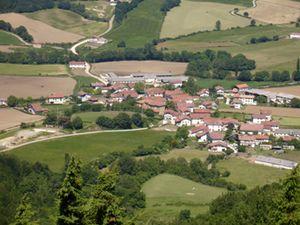
Iraizotz en basque ou Iraizoz en espagnol est une commune située dans la municipalité de Ultzama de la communauté forale de Navarre, au nord de l’Espagne.